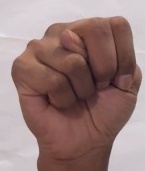
ASL sign: N